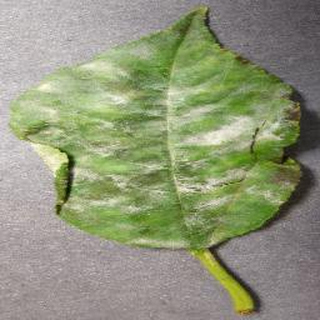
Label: cherry_powdery_mildew